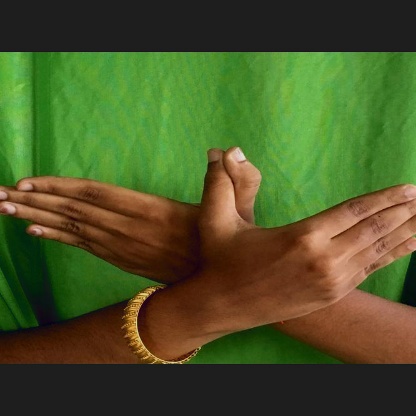
Mudra: Garuda